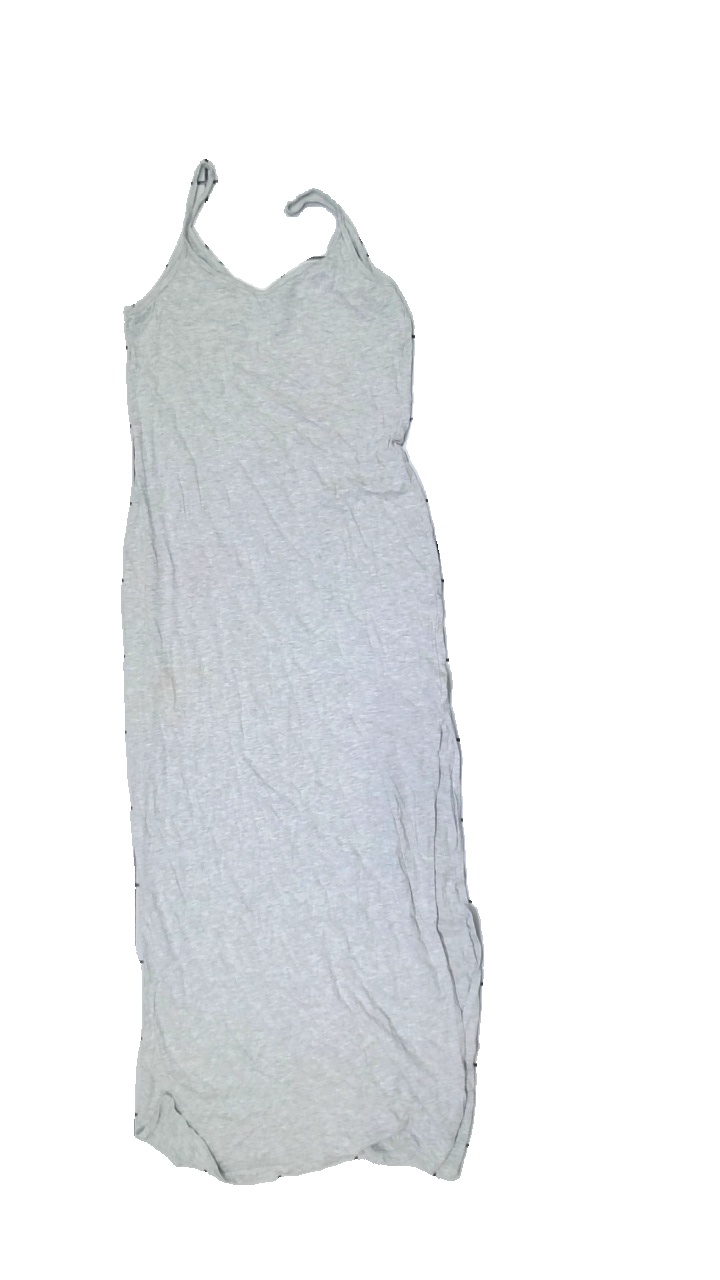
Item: Dress (Ladies)
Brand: Missing
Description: Grey dress
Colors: Orange
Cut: Regular
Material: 100% Viscose
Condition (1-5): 5
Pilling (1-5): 5
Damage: stain
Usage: Reuse
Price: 50-100